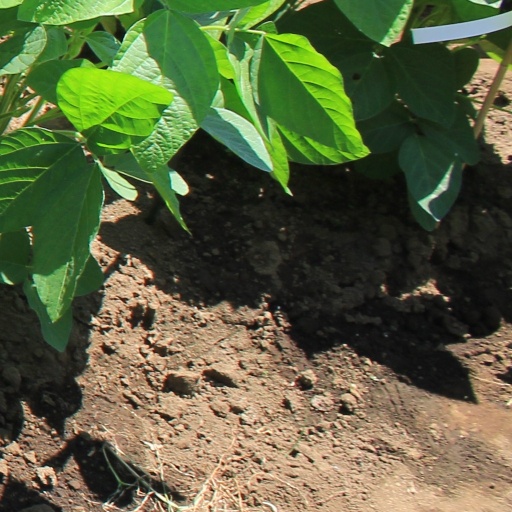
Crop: soybean